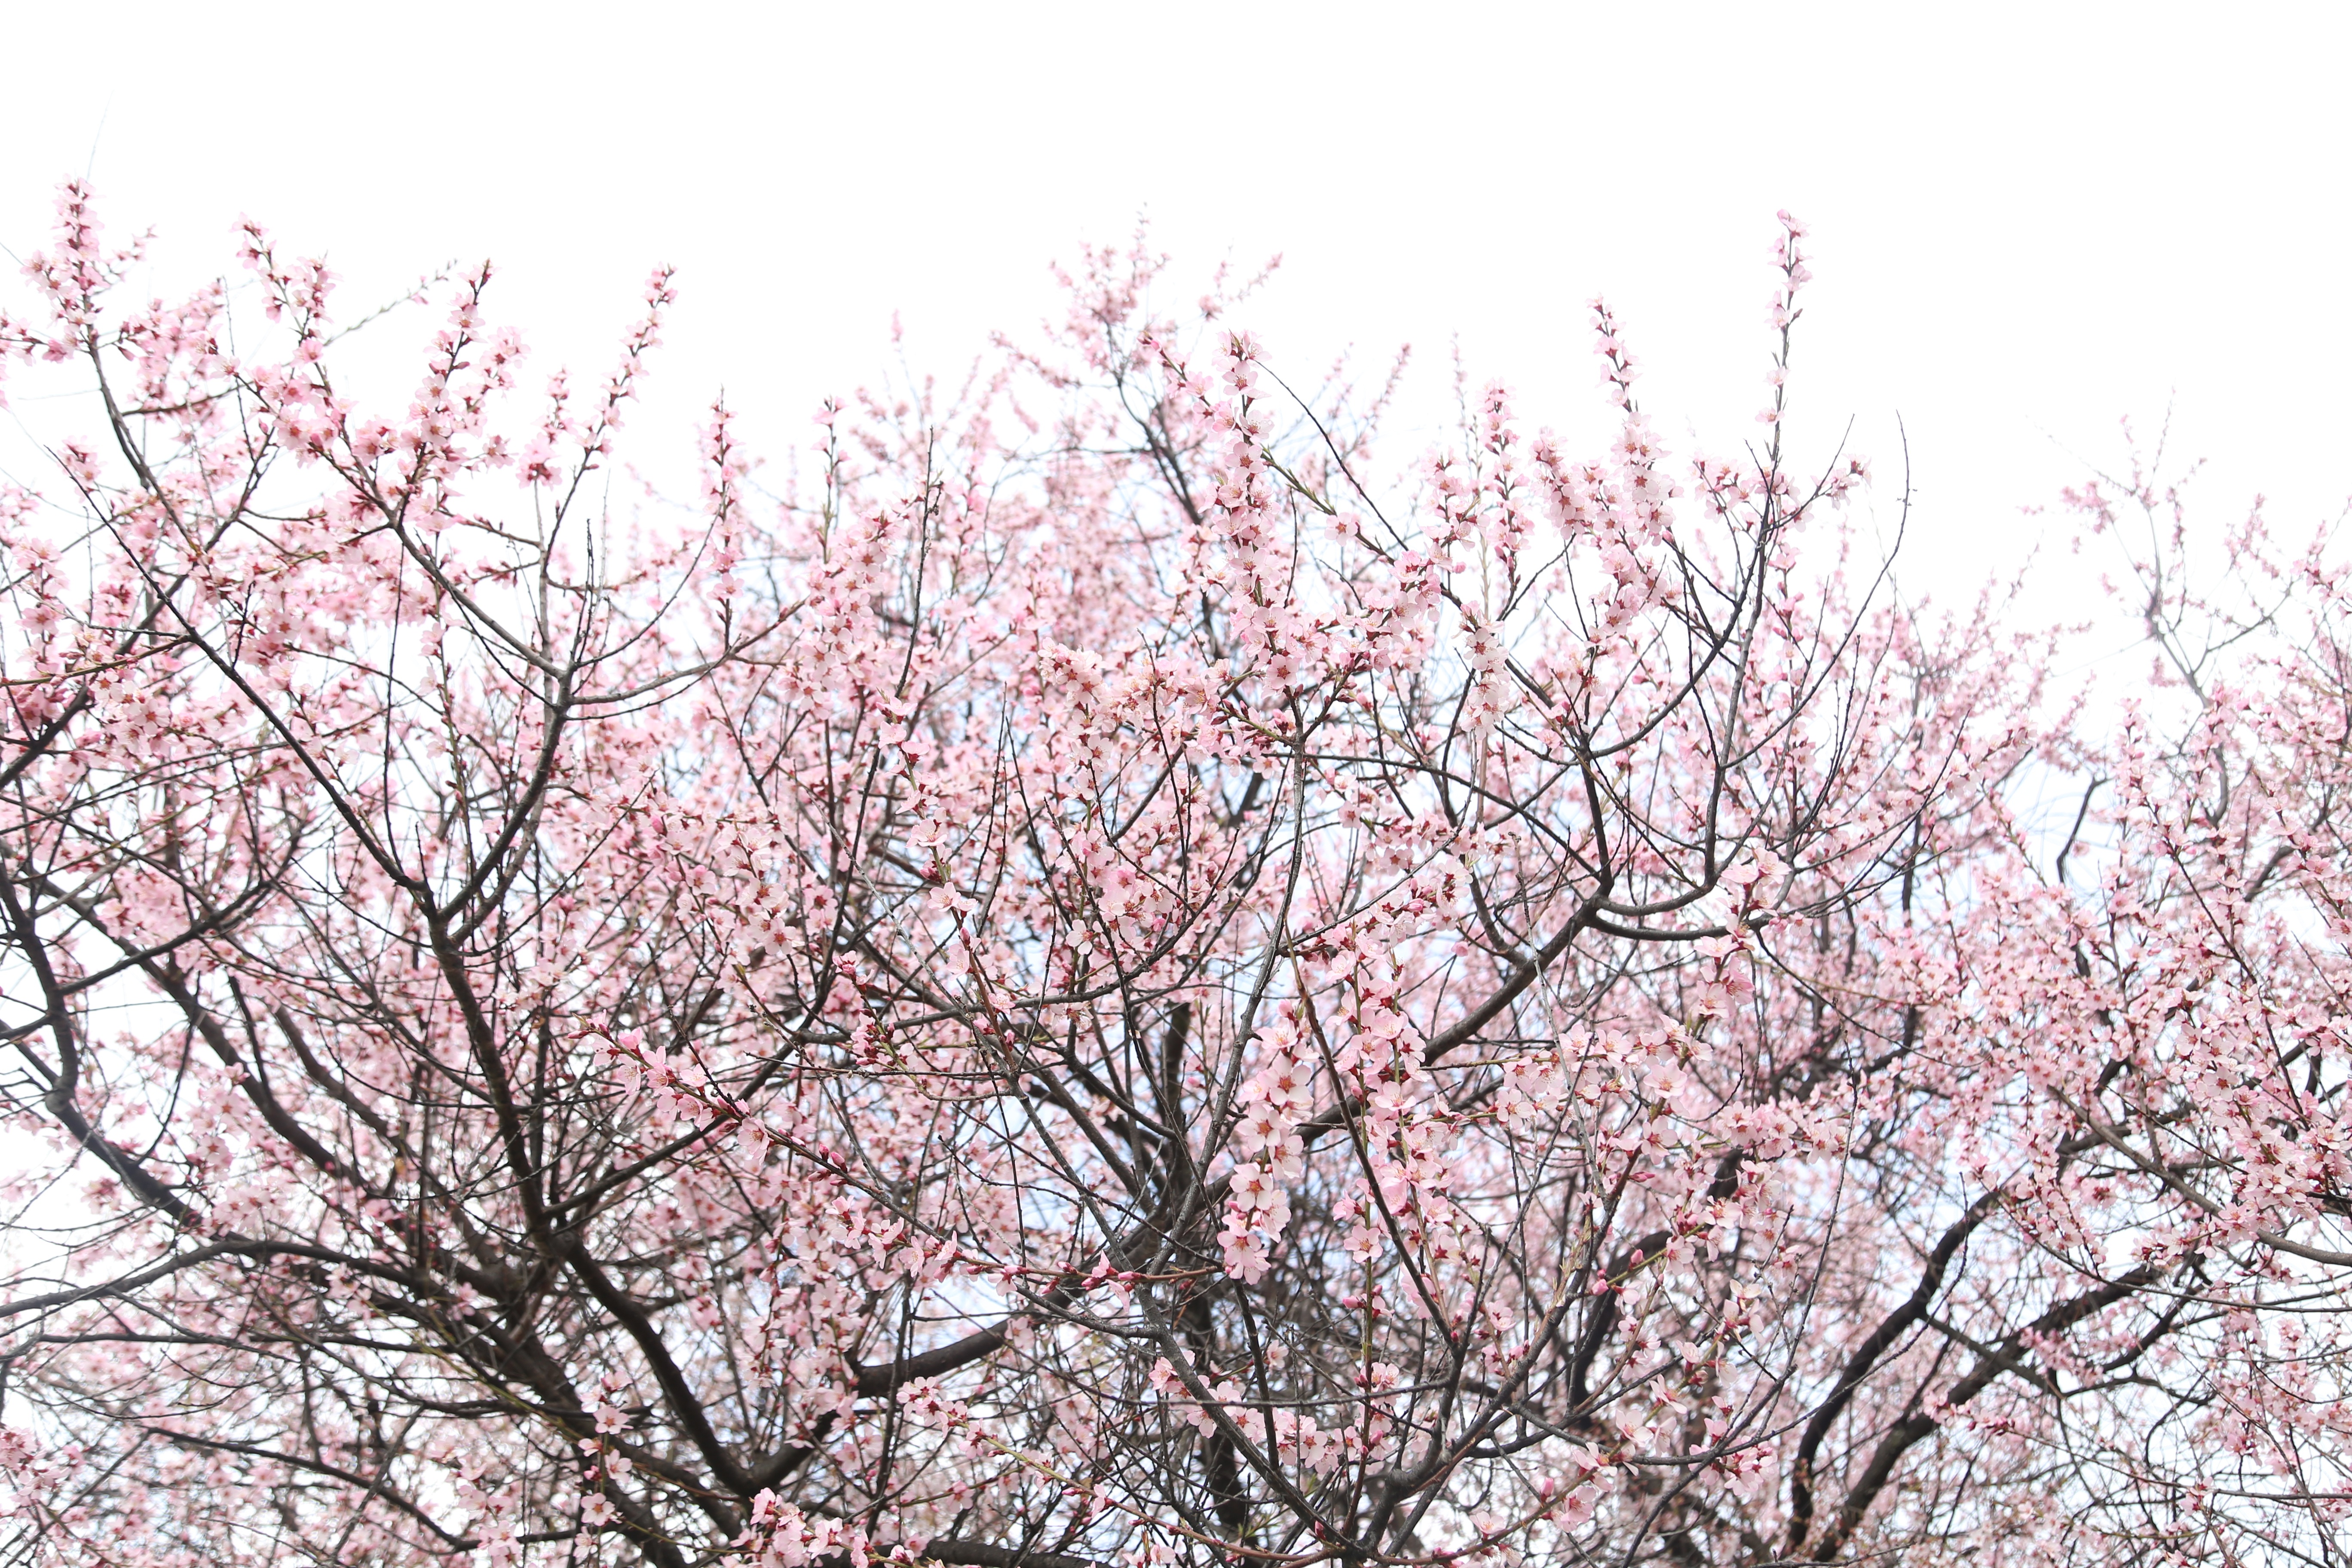
branch, blossom, plant, sky, flower, spring, pink, cherry blossom, peach blossom, nyingchi